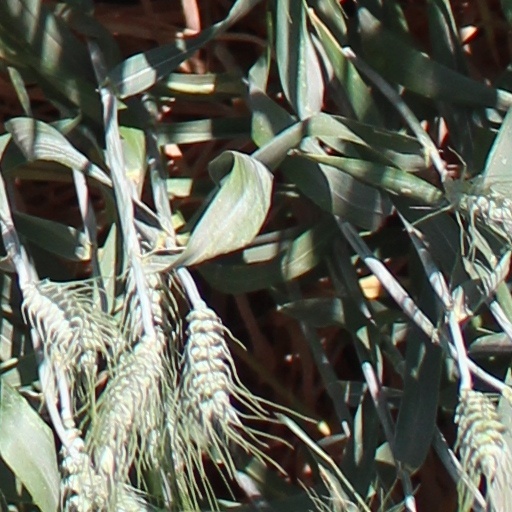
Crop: wheat